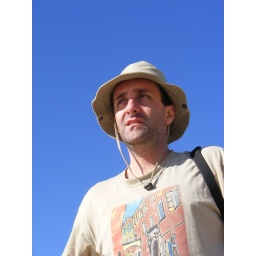
Ain't seen a sky this blue in a long time!